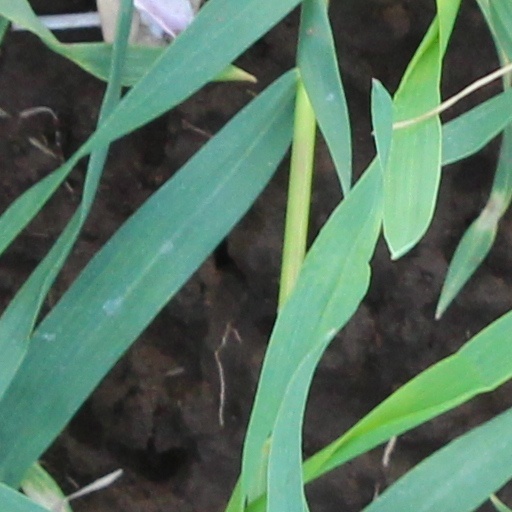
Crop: wheat